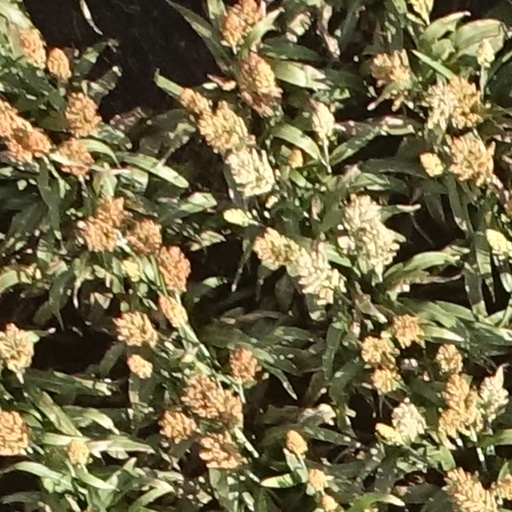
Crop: sorghum